5th Battalion, York and Lancaster Regiment

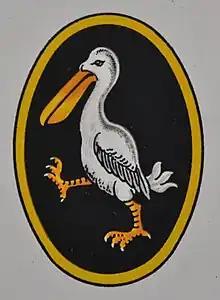
62nd (2nd West Riding) Division's pelican sign (called a duck by the troops): 'when t'duck puts foot down, t'war'll be ower'.

By 14 July the British had taken the Leipzig Redoubt on the Thiepval Spur, and while the offensive continued 49th Division remained holding this area, with a number of small actions and suffering a good deal of shelling, at the same time preparing trenches and dumps for a renewed attack. This attack was made on 3 September, at the end of the Battle of Pozières, but 5th York & Lancasters was not directly involved in the failed action. 49th Division continued minor operations towards Thiepval during the Battle of Flers-Courcelette (15–22 September) before the offensive petered out.